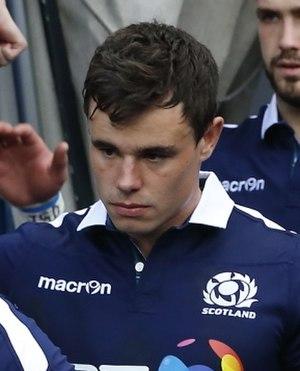
Lee Jones, né le 28 juin 1988 à Édimbourg, est un joueur de rugby à XV écossais qui évolue au poste de trois-quarts aile. Il joue dans le Pro14 avec les Glasgow Warriors depuis 2013.